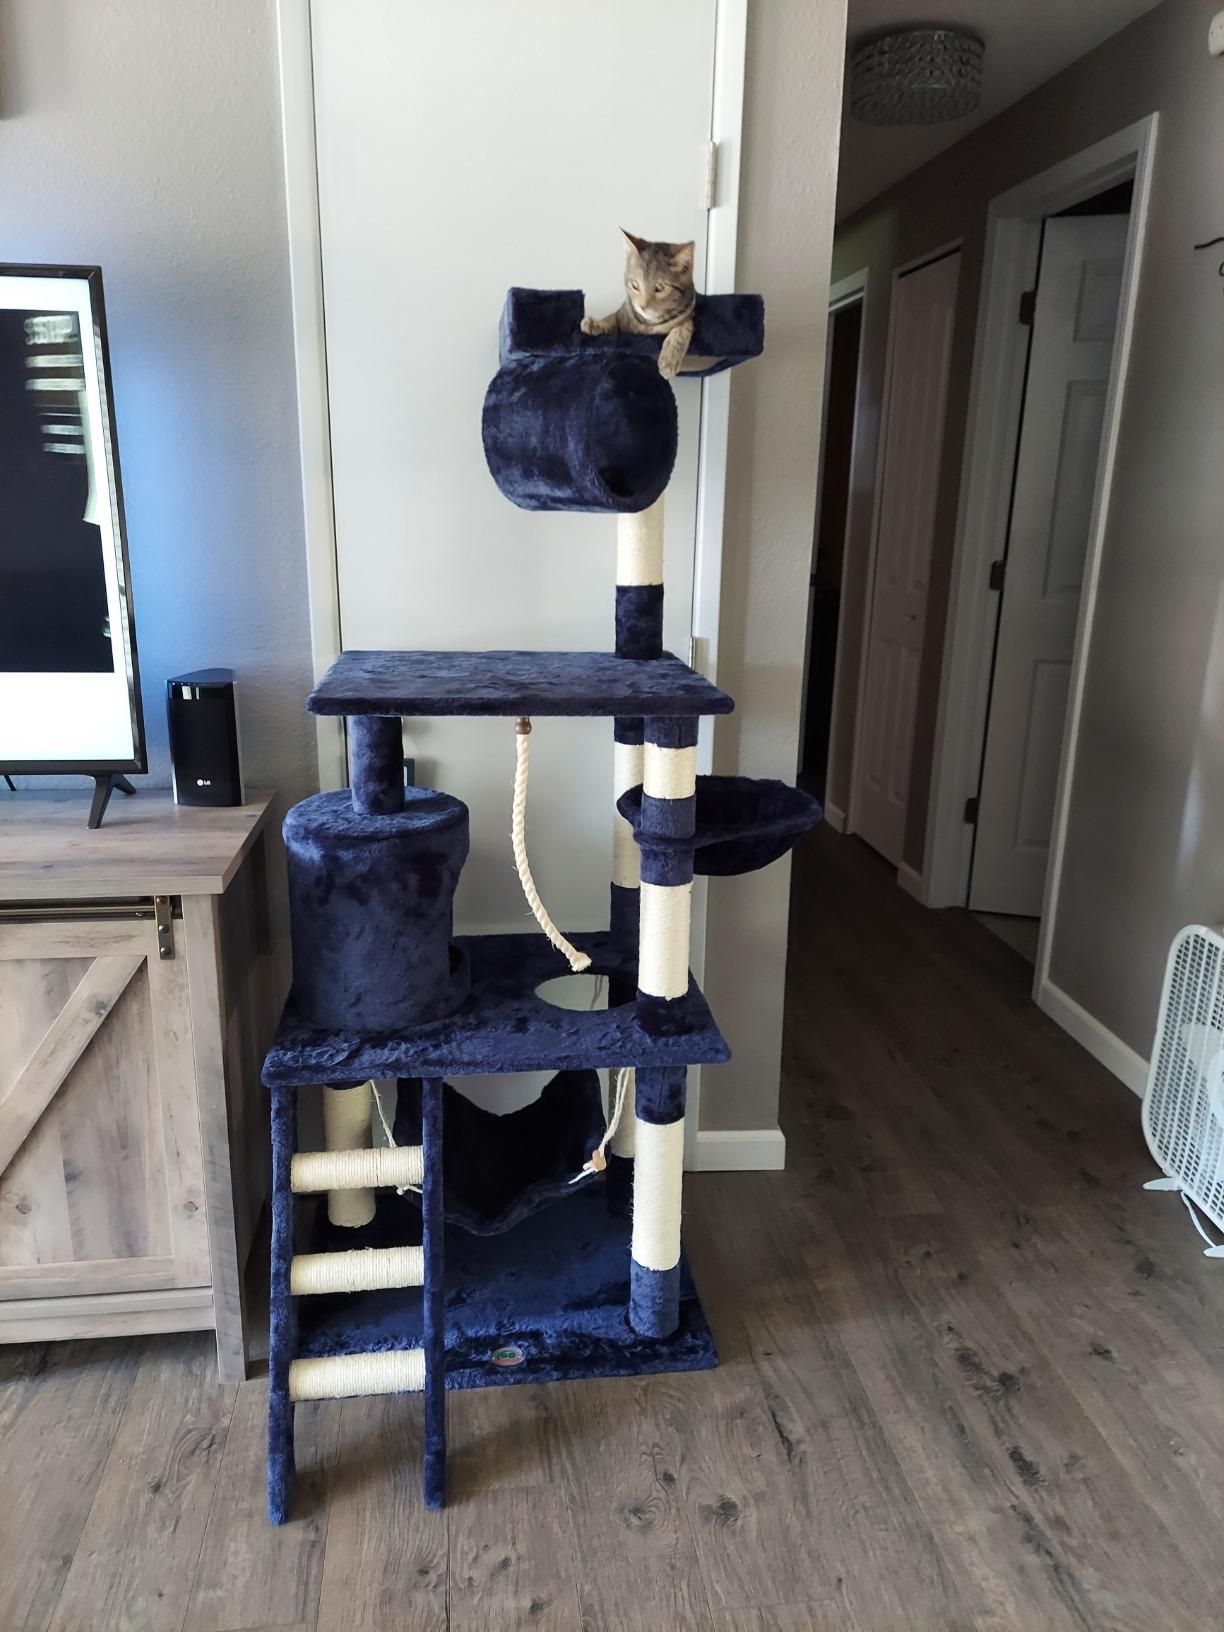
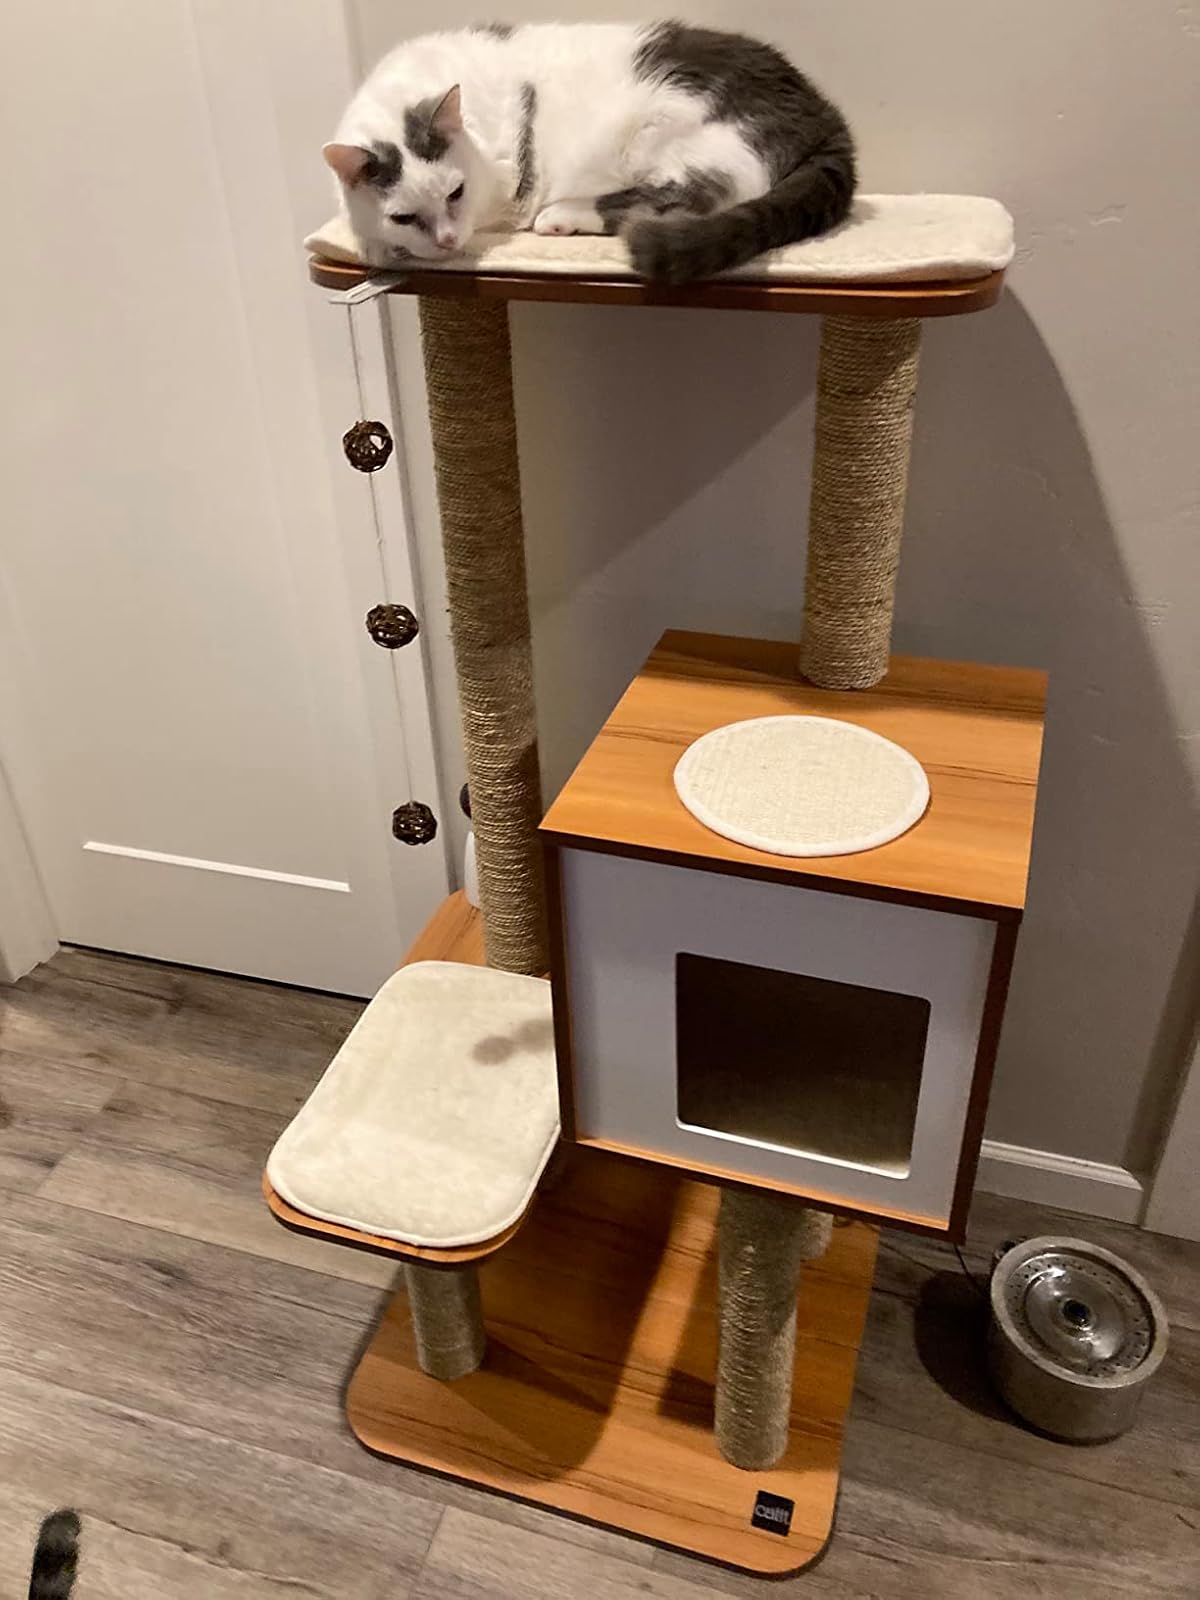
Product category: items_cat tree
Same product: no